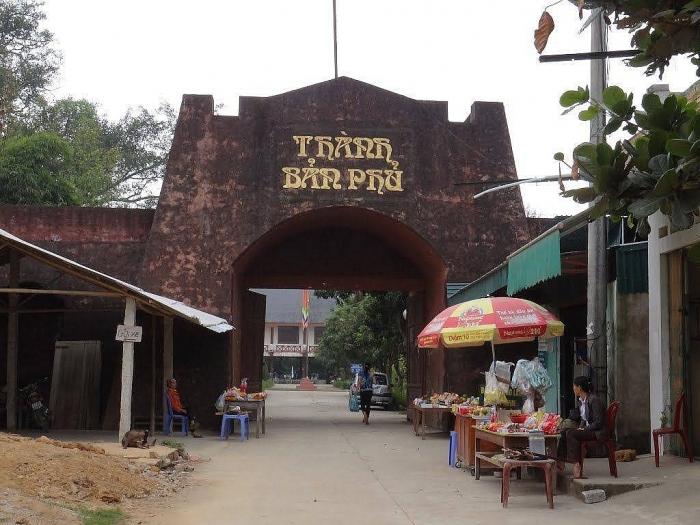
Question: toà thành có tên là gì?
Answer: toà thành có tên là thành bản phủ